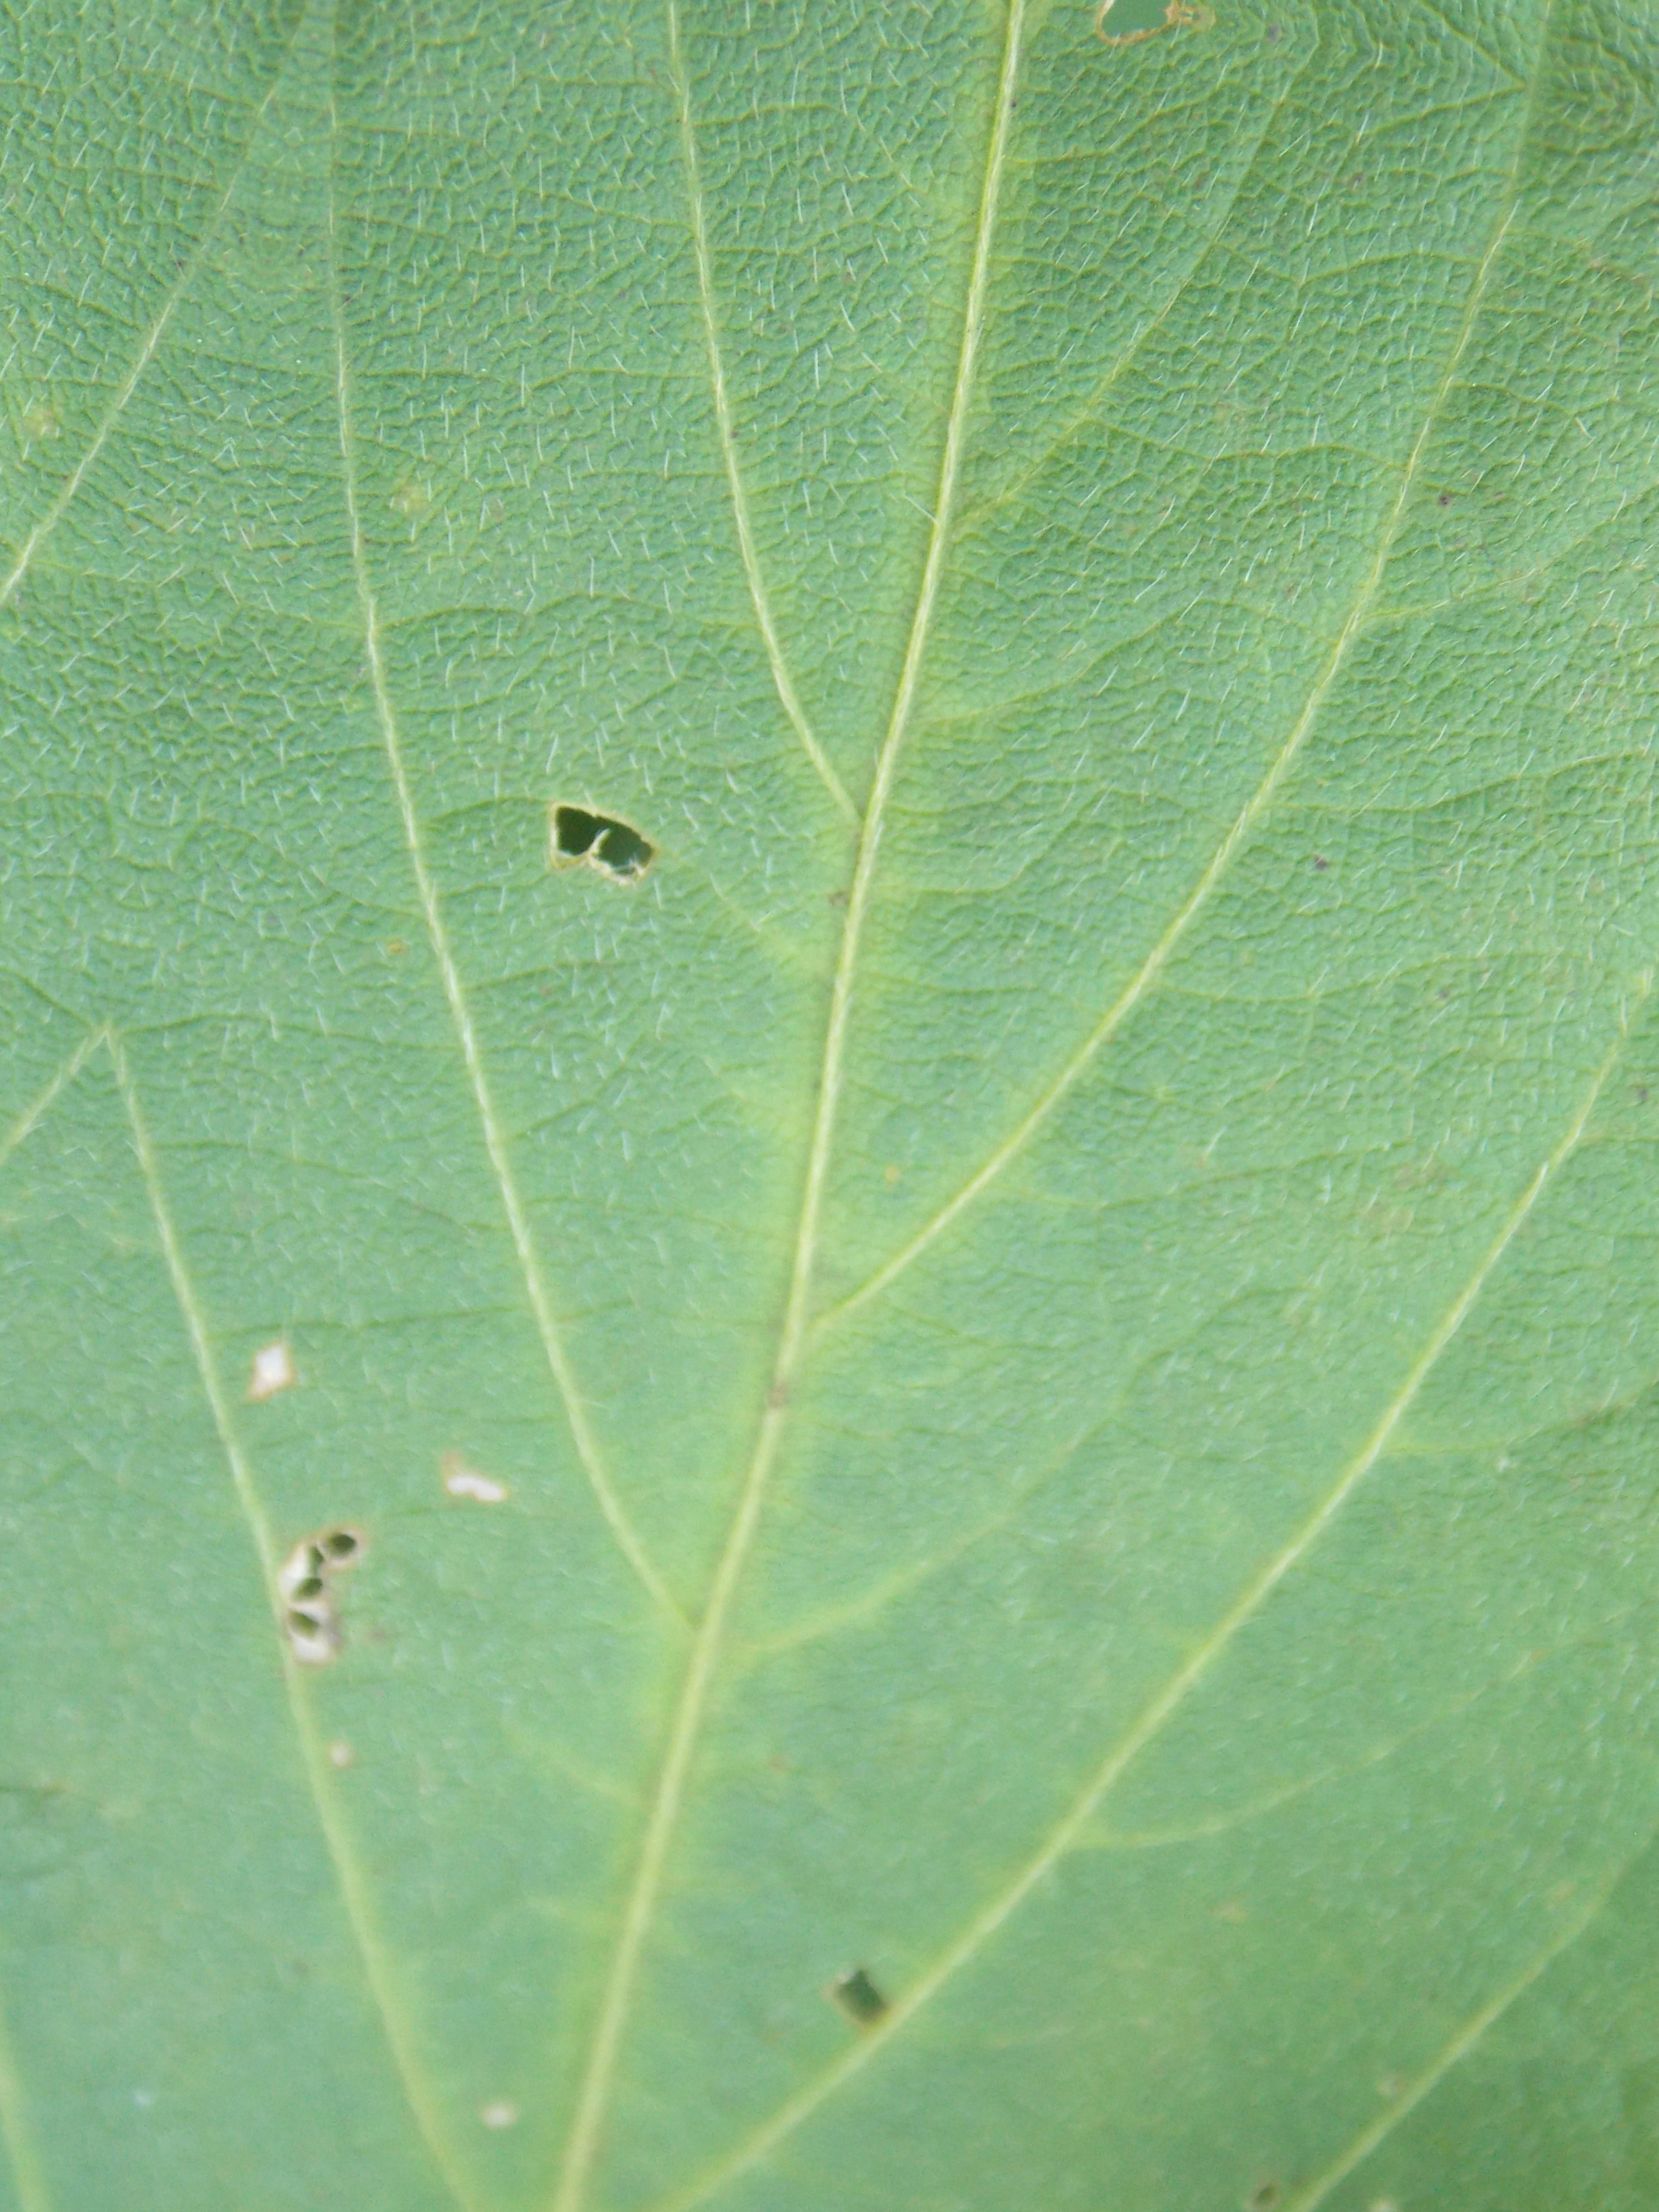
Label: Healthy